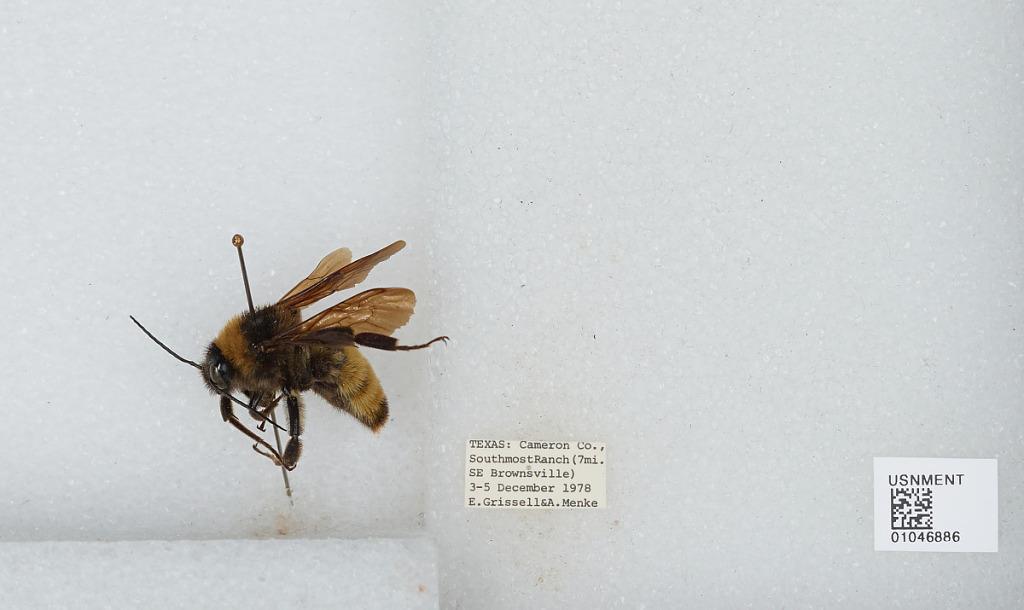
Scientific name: Bombus sp.
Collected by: E. Grissell & A. Menke
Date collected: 1978-12-3
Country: United States
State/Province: Texas
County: Cameron
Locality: Southmost Ranch 7 miles south east Brownsville